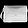
Label: Bag